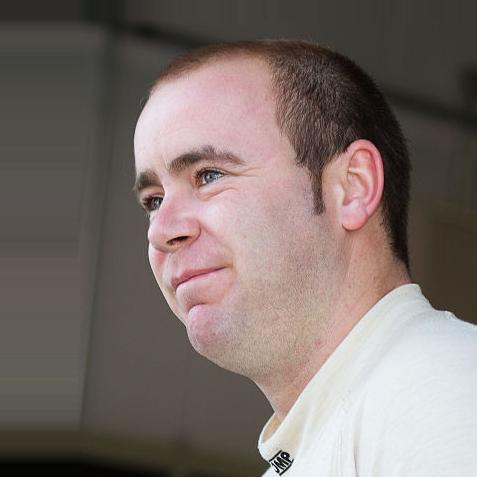
Age: 28